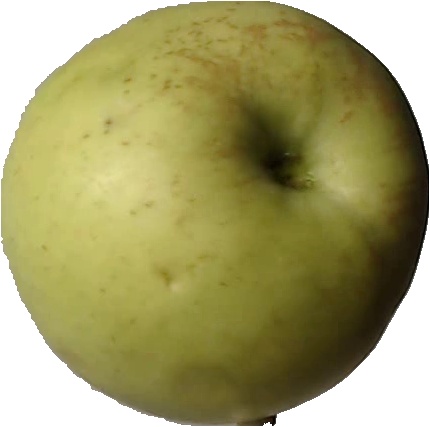
Label: apple_golden_3